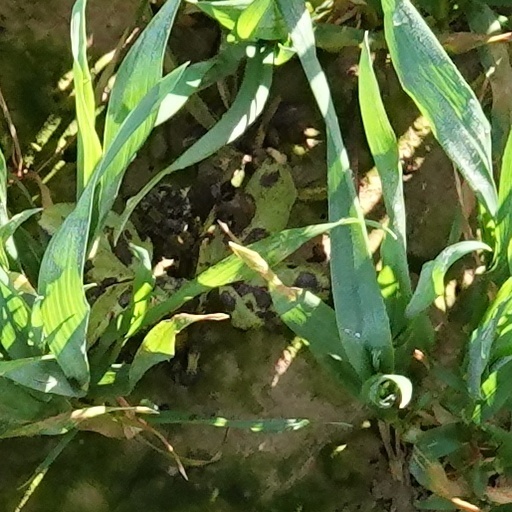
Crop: wheat